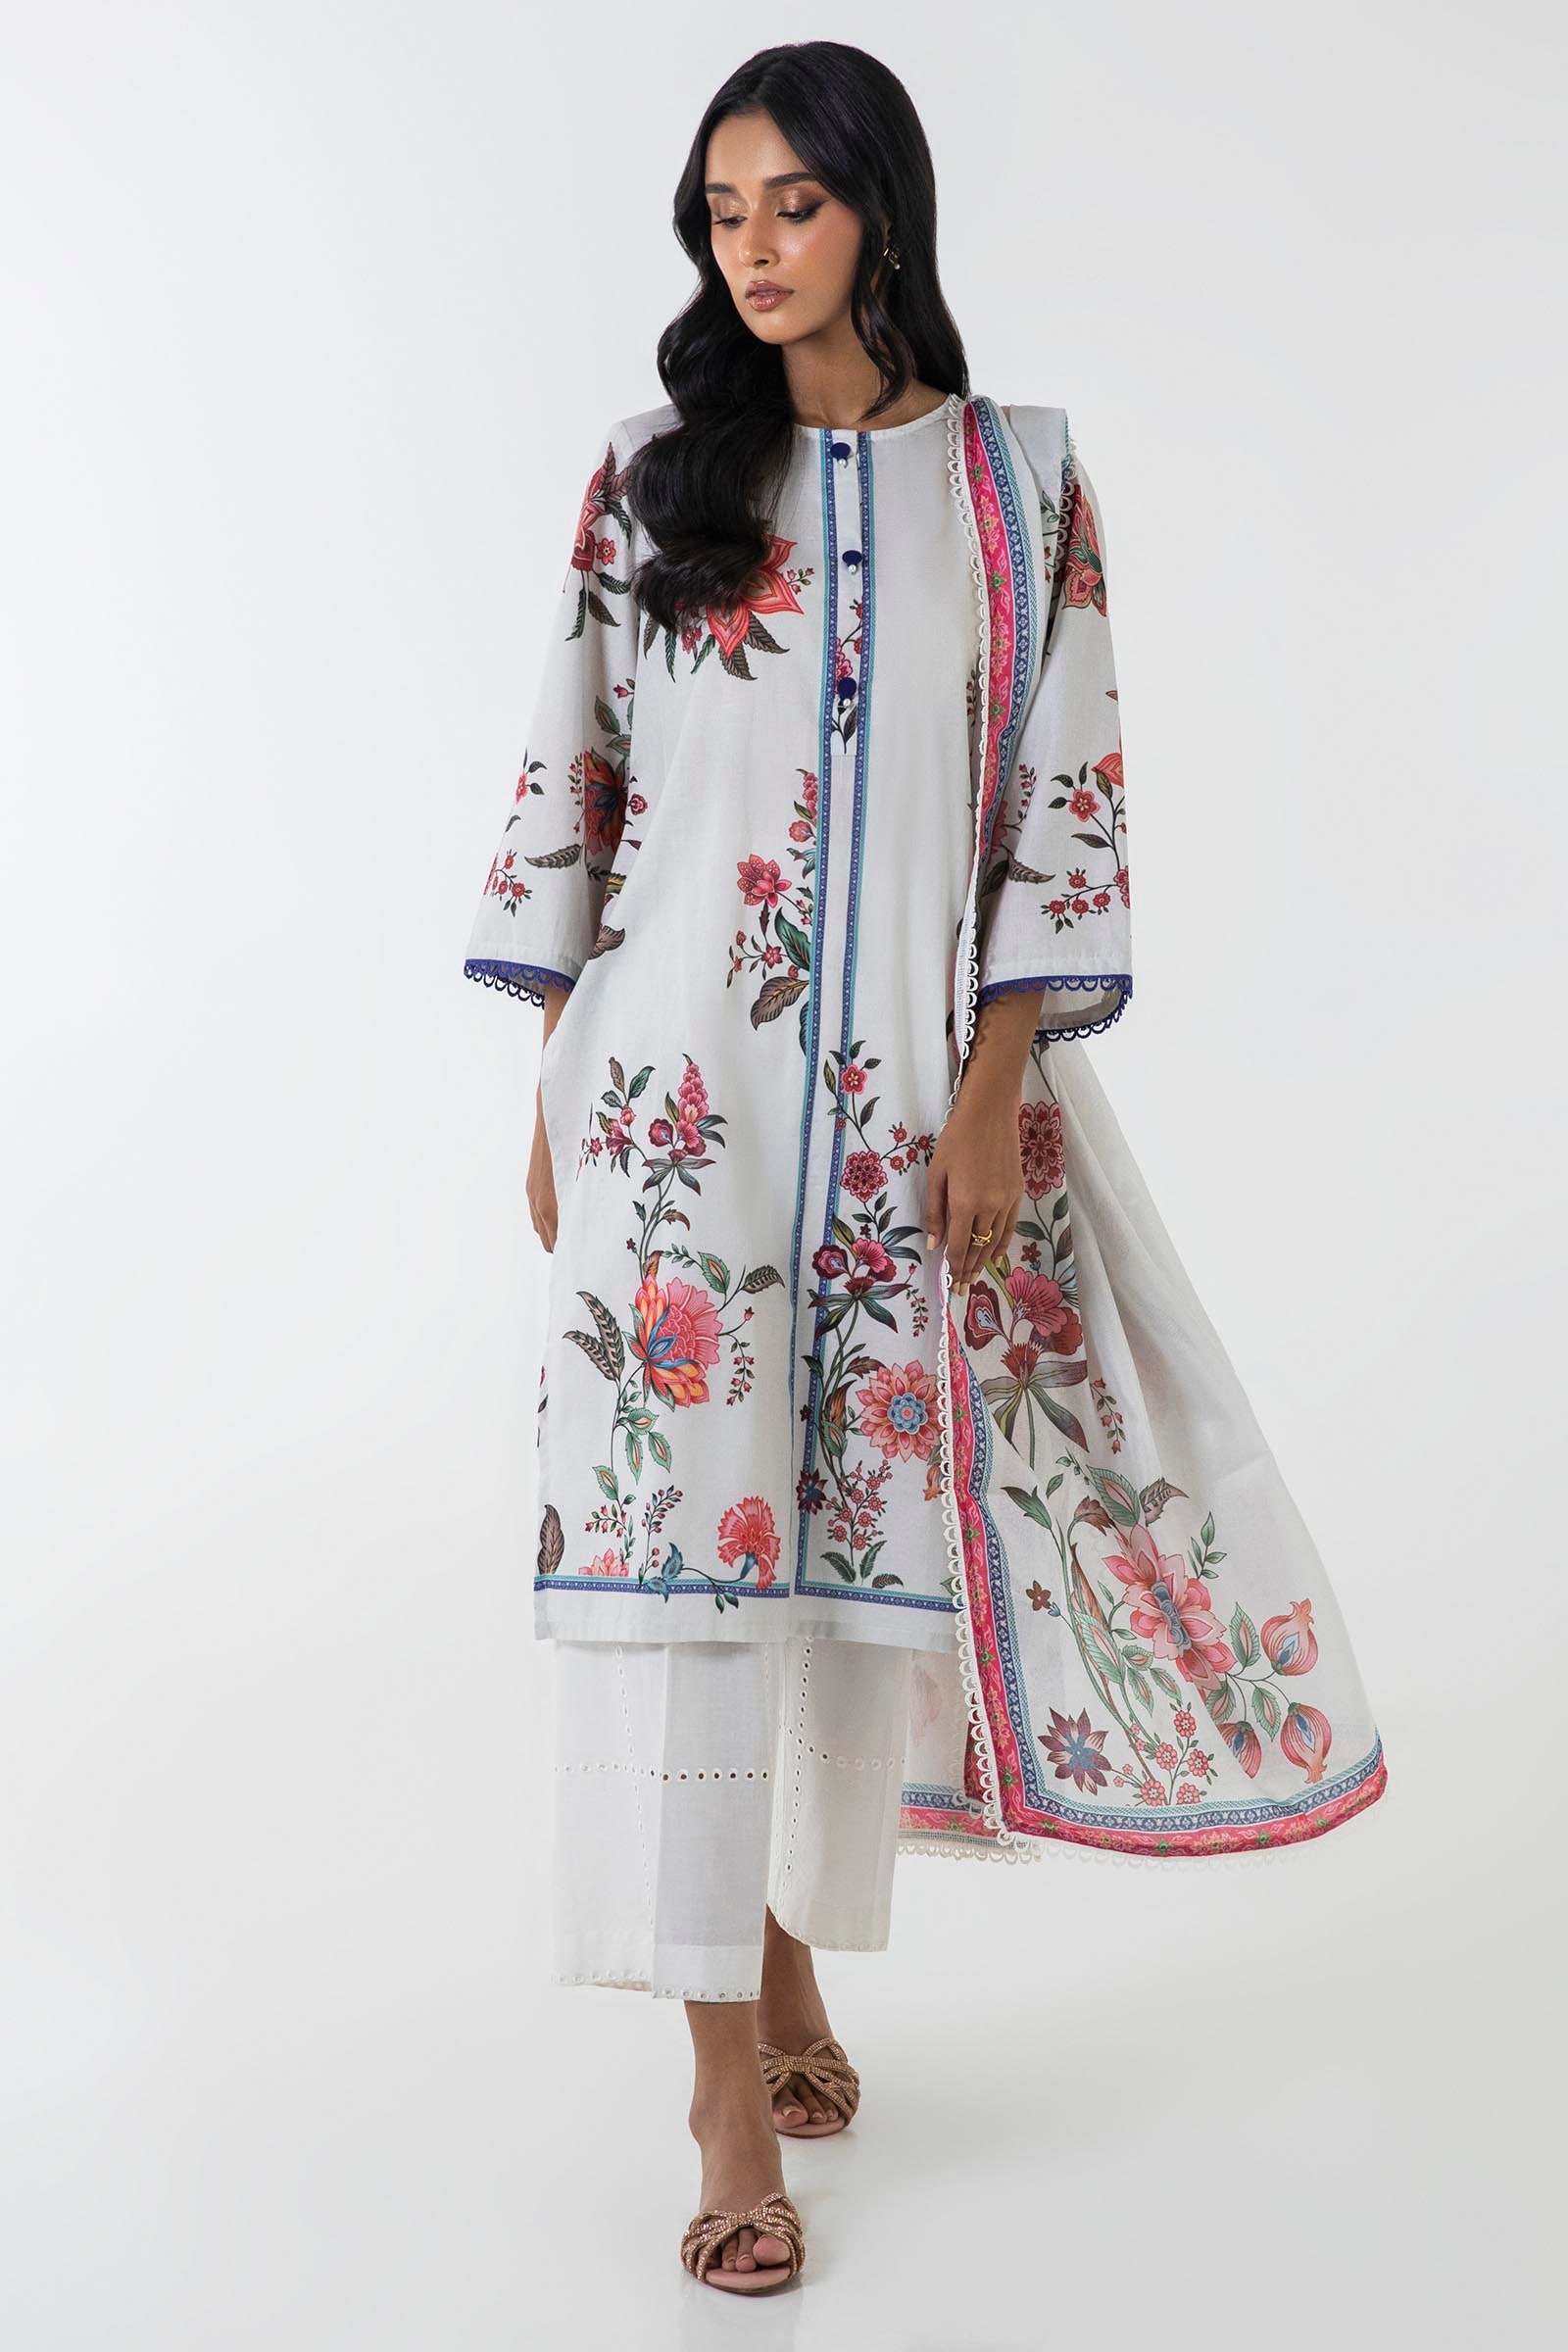
white multi floral print cotton tunic